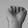
ASL letter: A